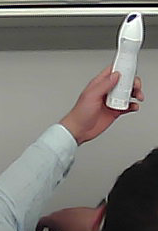
Product: rexona_spray